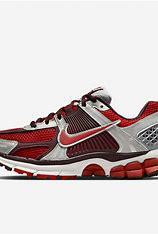
Brand: Nike
Model: Vomero 17